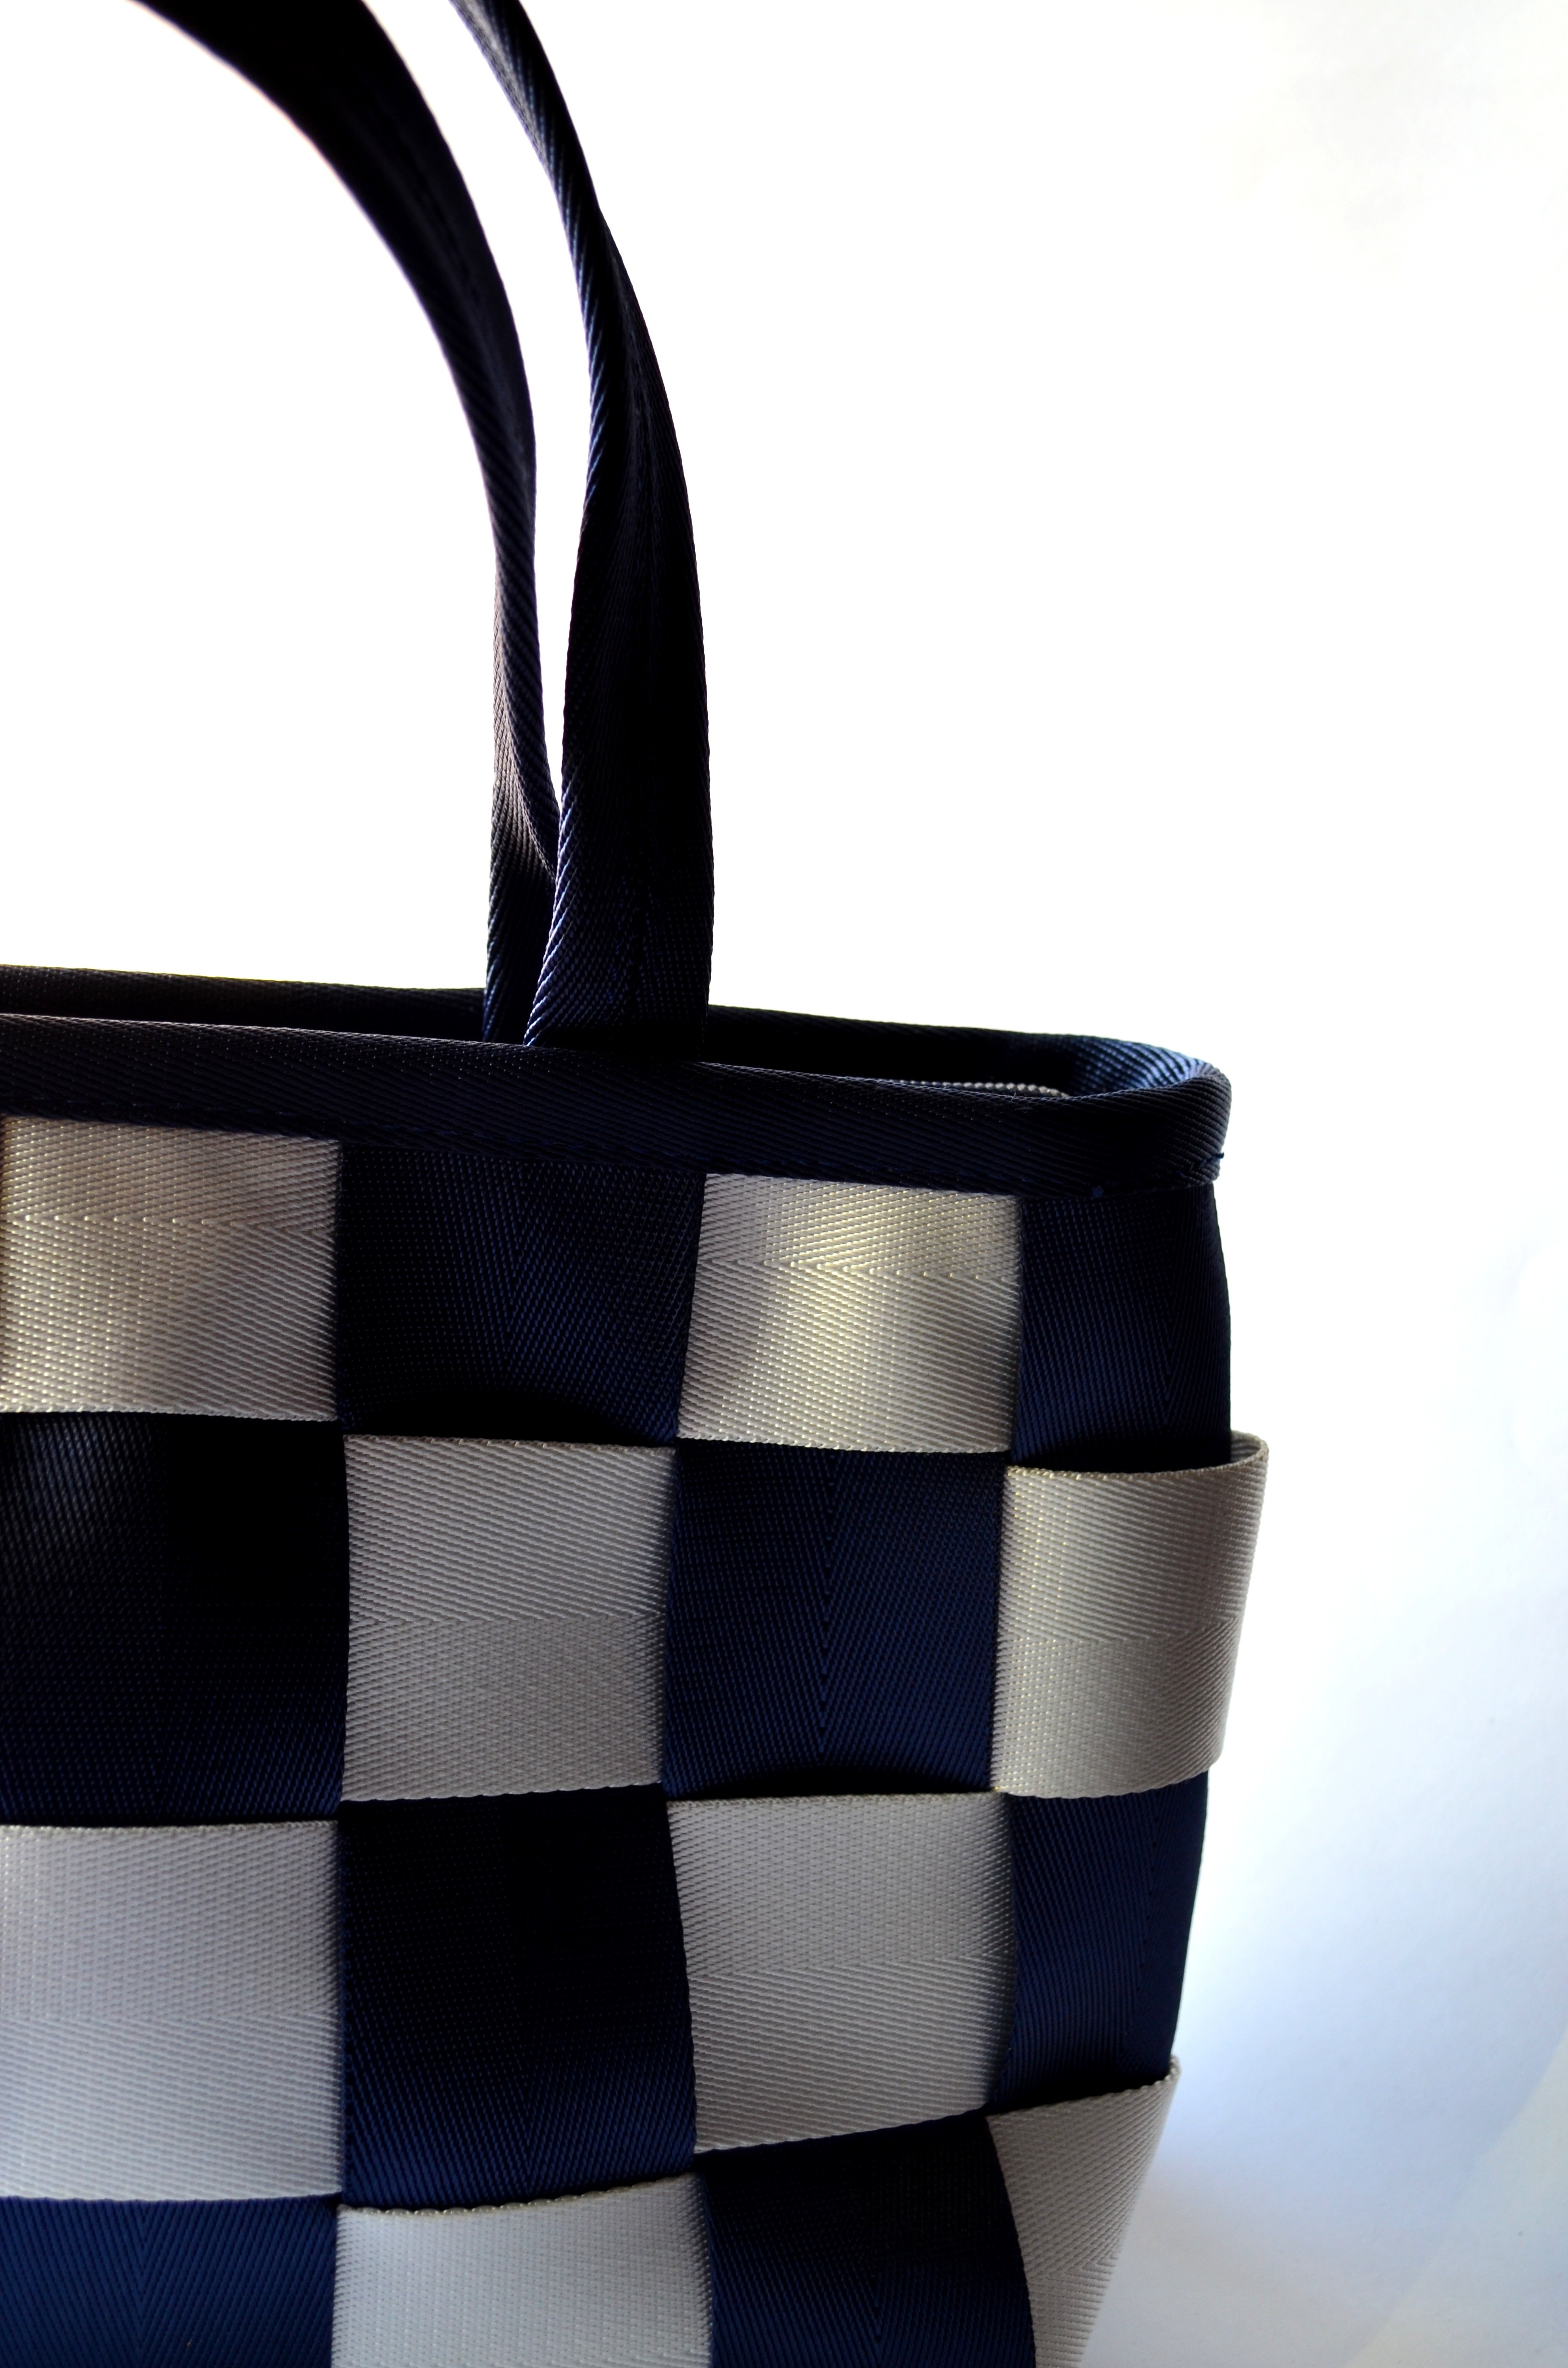
white, female, pattern, bag, fashion, black, handbag, brand, design, purse, style, elegant, elegance, glamour, stylish, checkered, fashion accessory, tote bag